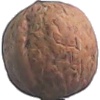
Label: Walnut 1